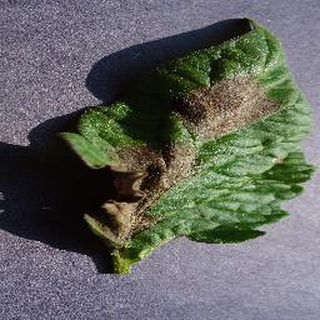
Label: tomato_late_blight